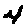
Label: 4